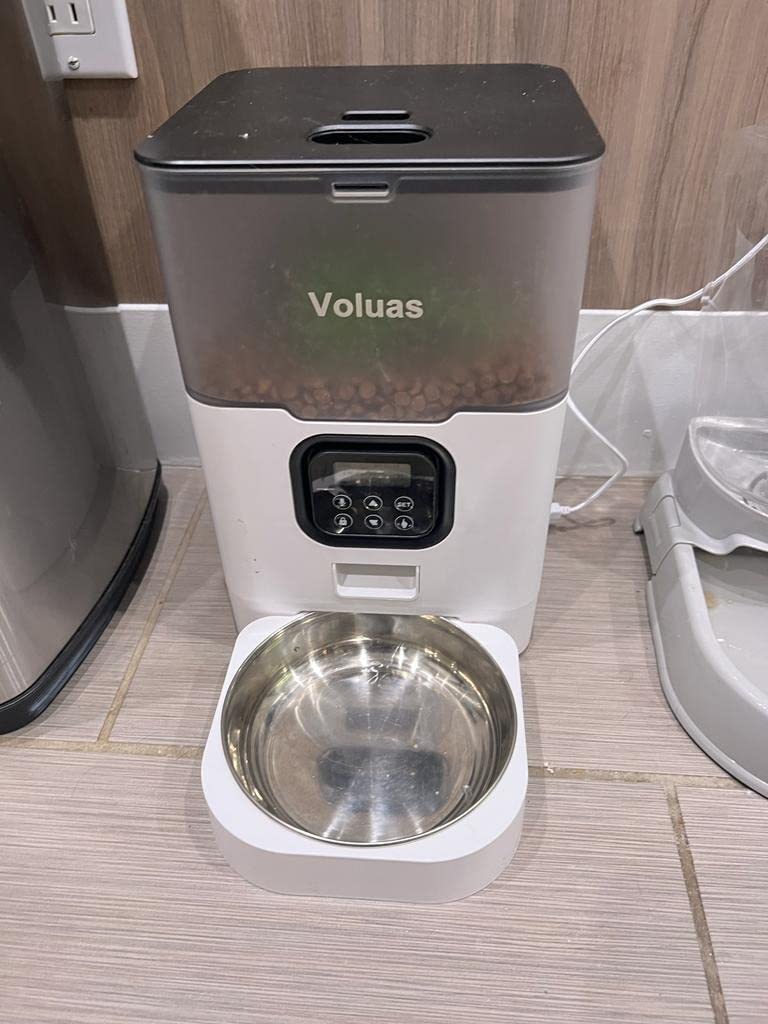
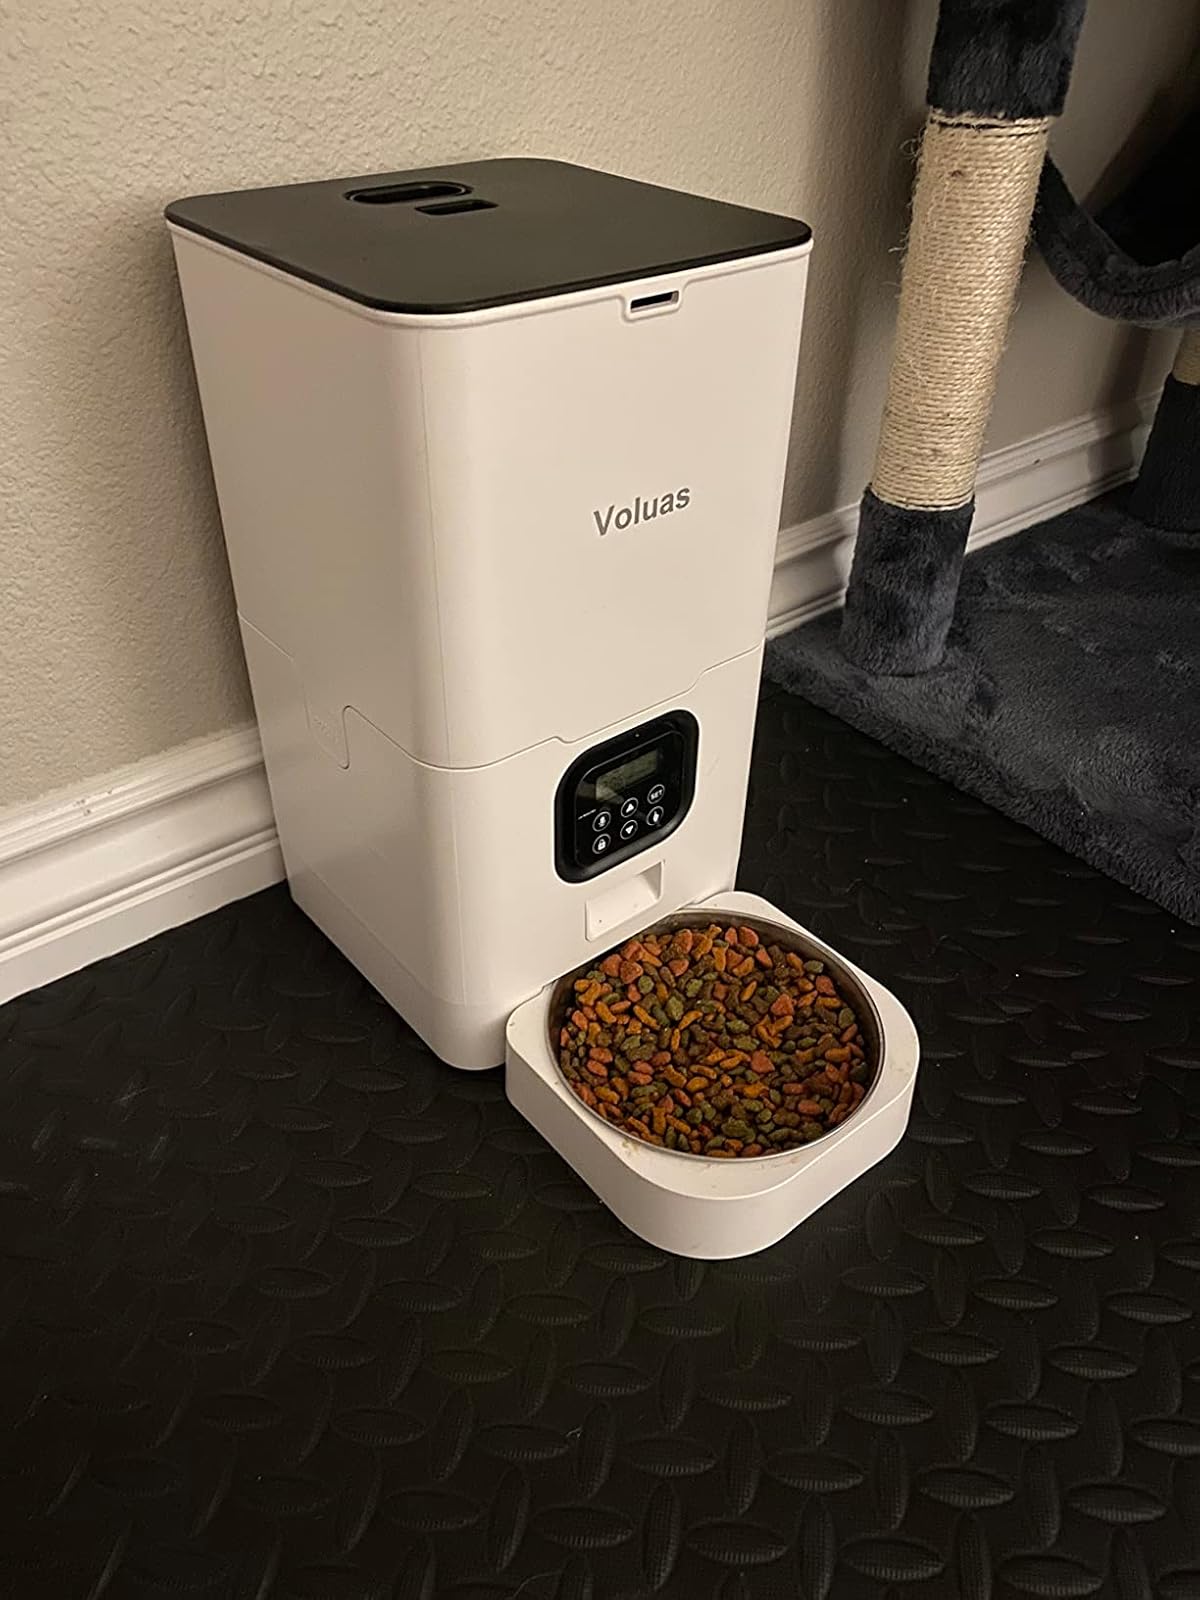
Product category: items_feeder
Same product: no